Margaret Wilson (Scottish martyr)

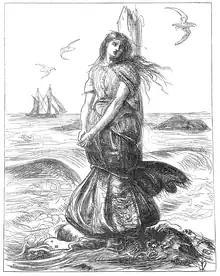
Millais' illustration of Wilson's martyrdom, published in "Once A Week", July 1862

Margaret Wilson (c. 1667 – 11 May 1685) was a young Scottish Covenanter from Wigtown in Scotland who was executed by drowning for refusing to abandon her support for the National Covenant. She died along with Margaret McLachlan. The two Margarets were known as the Wigtown Martyrs. Wilson became the more famous of the two because of her youth. As a teenager, her faith unto death became celebrated as part of the martyrology of Presbyterian churches.